Wildlife corridor

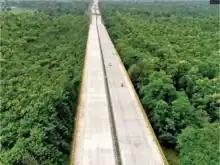
NH 44, Pench Tiger Reserve

Researchers use mark-recapture techniques and hair snares to assess genetic flow and observe how wildlife utilizes corridors. Marking and recapturing animals helps track individual movement.